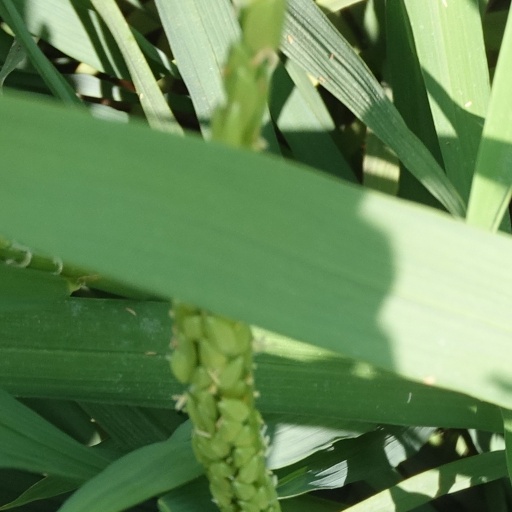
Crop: rice